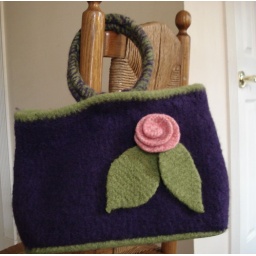
Hand-knit, felted bag in purple and green with a rose and leaf accent.